Wabi-sabi

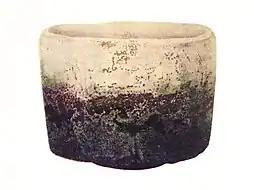
"Mount Fuji" tea bowl by Hon'ami Kōetsu, designated a national treasure

Although and have religious origins, their usage in contemporary Japanese language is often informal, consistent with the syncretic nature of Japanese spiritual practice.